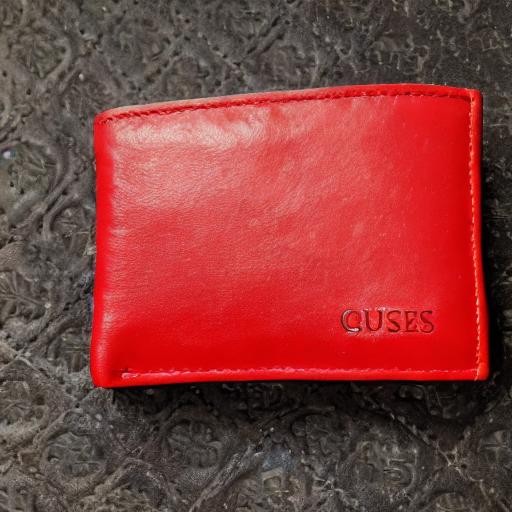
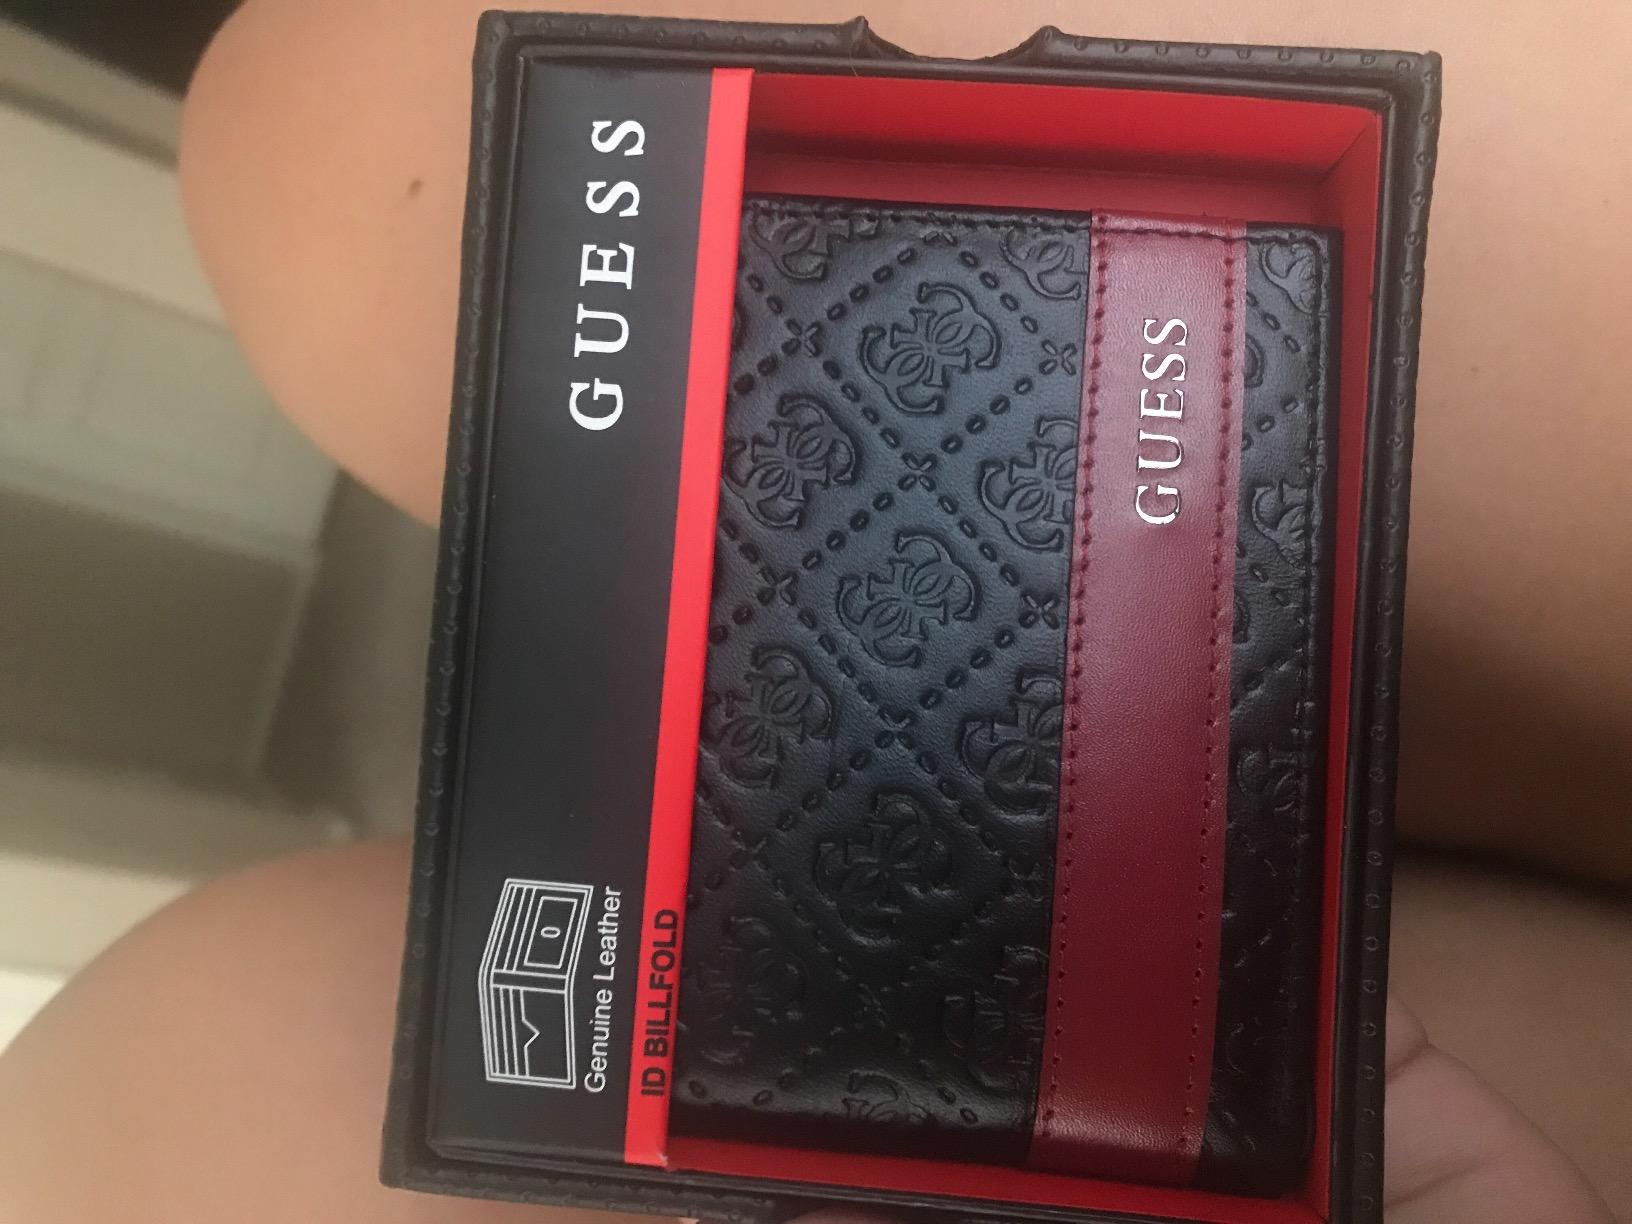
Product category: accessories_wallet
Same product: no